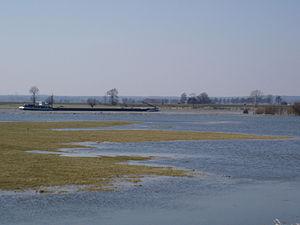
L’IJssel, parfois francisé en Yssel, est une rivière néerlandaise d'une longueur d'environ 125 km. Elle est l'un des défluents du Rhin, qui se détache près de Westervoort et coule vers le nord dans le lac qui porte son nom l'IJsselmeer.